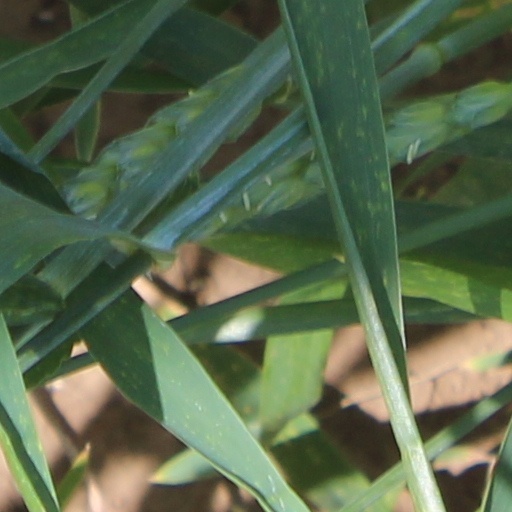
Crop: wheat